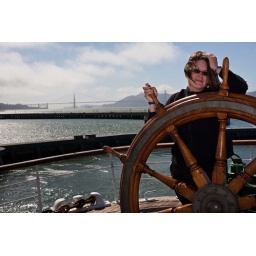
Docked ship in SFO bay. Golden gate bridge in the background